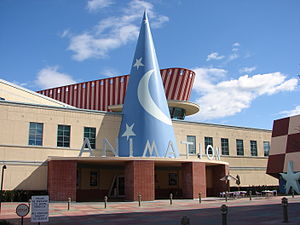
Disneys renæssance
Roy E. Disney Animation Building åbnede i 1995, som nyt sted for Walt Disney Animation Studios.
Disneys renæssance betegner en periode fra slutningen af 1980'erne til midten af 1990'erne, hvor Disney producerede kritikerroste og økonomisk succesfulde tegnefilm.